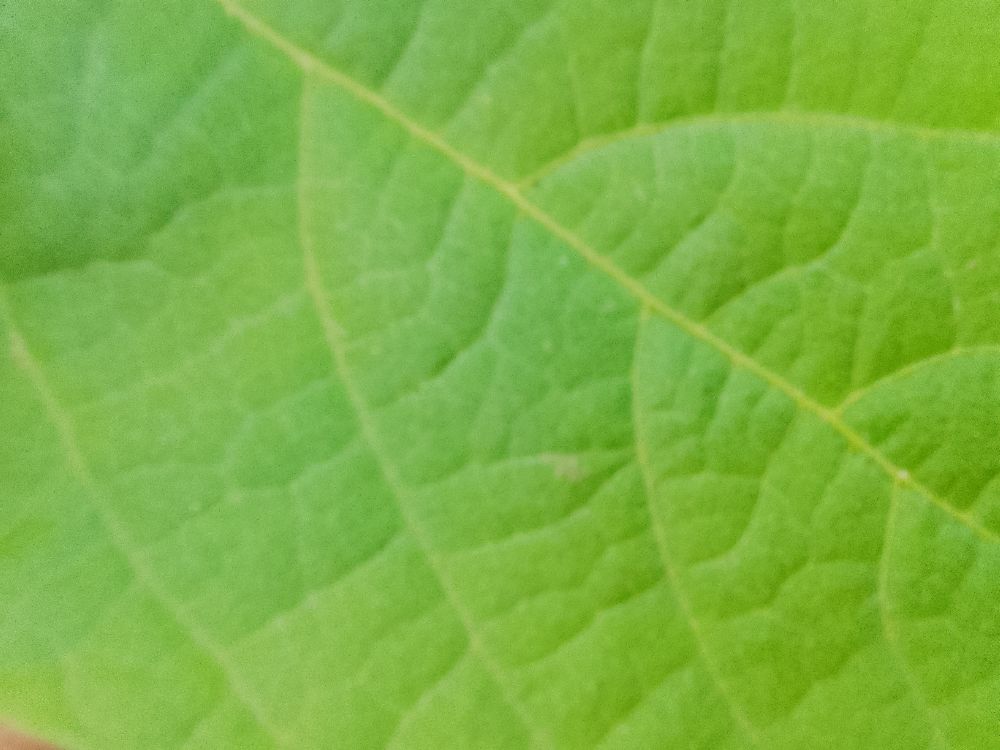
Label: healthy